Álex Anwandter

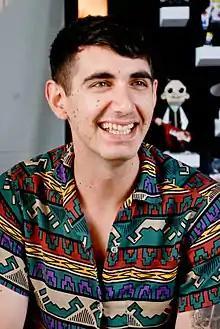
Anwandter in 2011.

Álex Anwandter Donoso (born March 24, 1983, in Santiago) is a Chilean singer-songwriter, musician, and film and music video director. He became popular as the vocalist for the band Teleradio Donoso (2005–2009). In 2010, he began work as a soloist. Anwandter has two nominations for the Latin Grammy for Best New Artist and Best Short Form Music Video.